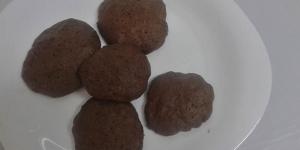
polvorones veganos de chocolate